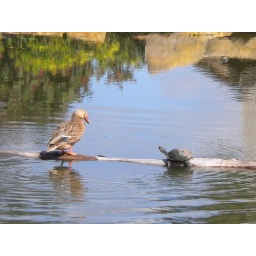
a duck and turtle share a log on a pond at Cox Arboretum in Dayton OH